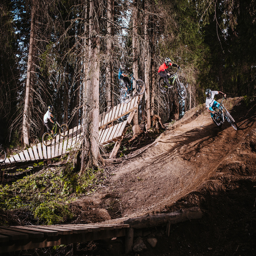
cruising down trail with the boys photo by person